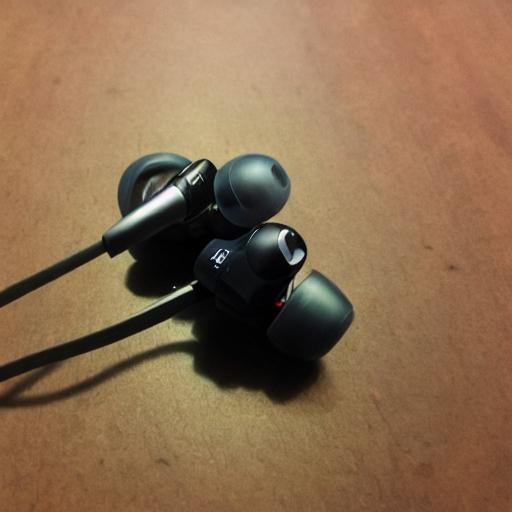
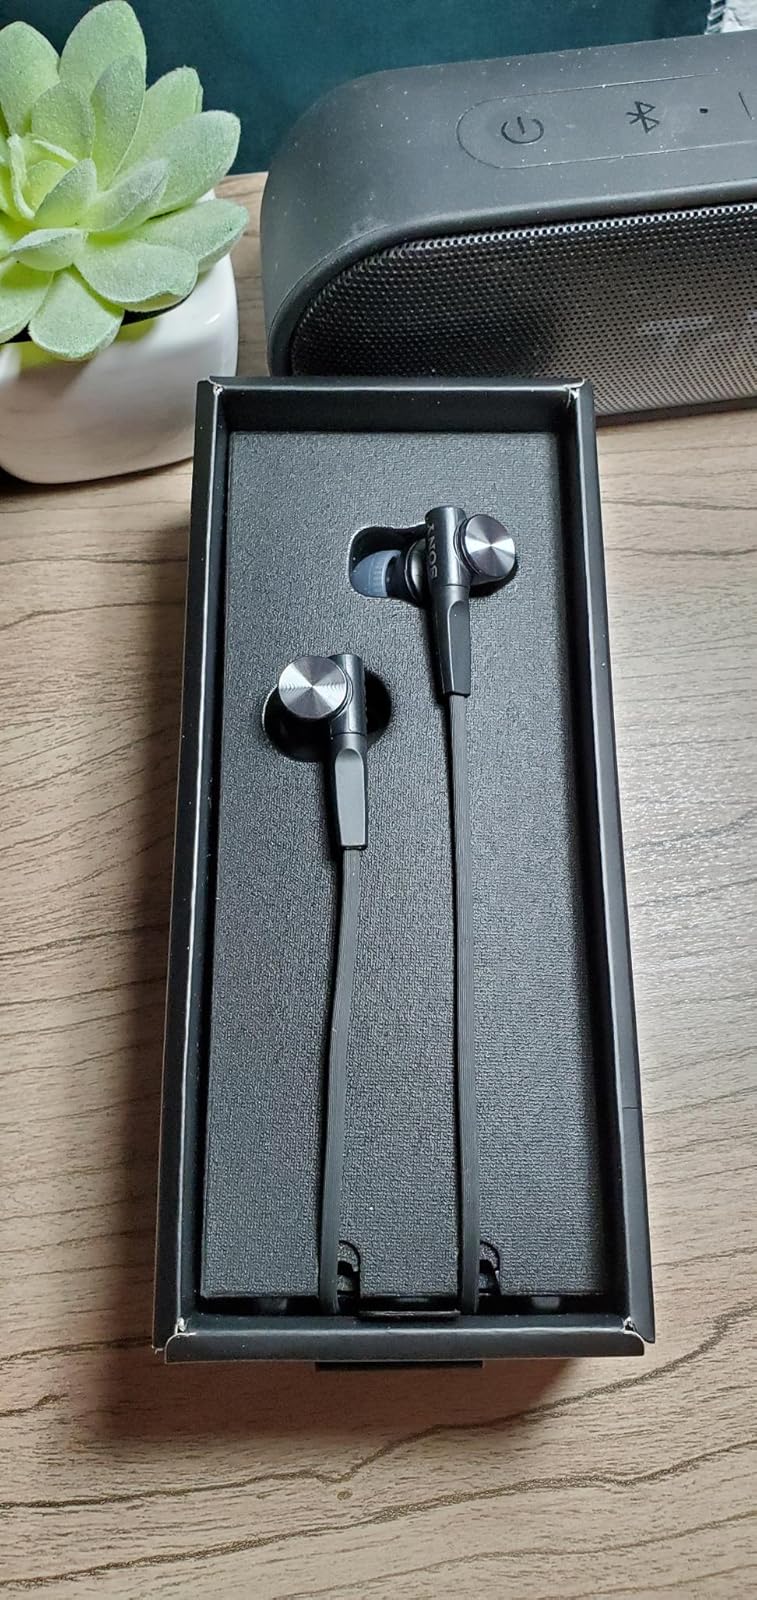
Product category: headphones
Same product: no